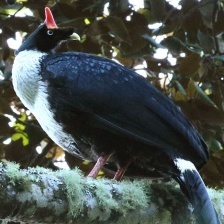
Species: HORNED GUAN
Scientific name: OREOPHASIS DERBIANUS